United States Post Office (Bowling Green, Ohio)

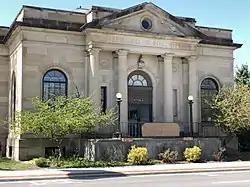
Front of the post office

The former Bowling Green Post Office is a historic governmental facility in downtown Bowling Green, Ohio, United States. Constructed in the early twentieth century, this post office features an unusual combination of distinctive architectural styles, and it has been named a historic site.